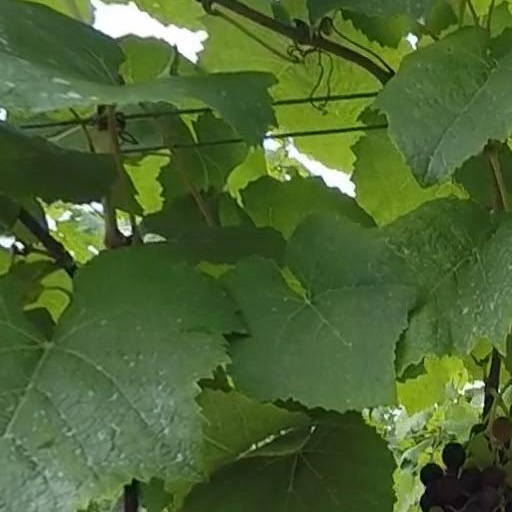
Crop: grape